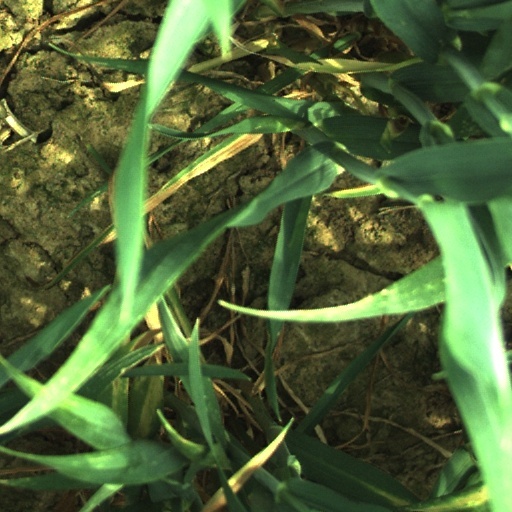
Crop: wheat